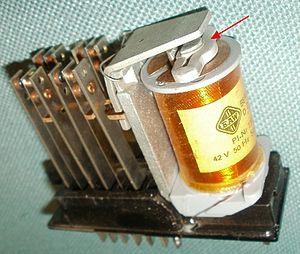
Une spire de Frager également appelée bague de déphasage est un composant du circuit magnétique d'un équipement fonctionnant en courant alternatif. Le circuit magnétique de tels équipements est feuilleté pour limiter les pertes par courant de Foucault. Le rôle de cette spire conductrice en alliage cuivreux est de générer un flux magnétique secondaire à partir d’un flux magnétique principal créé par le bobinage inducteur parcouru par un courant alternatif sinusoïdal.